Ben Chifley

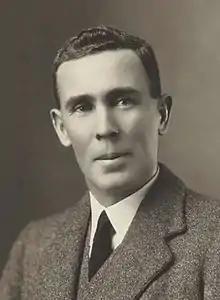
Chifley in the 1930s

Chifley was somewhat reluctant in his support of the Premiers' Plan, but believed there was no better alternative and felt bound by the principle of cabinet solidarity. His endorsement of the plan, which required cuts to wages and pensions, was received poorly in his own constituency. Many in the local labour movement defected to Lang Labor, which opposed the plan, and his own union expelled him in August 1931. Joseph Lyons reportedly offered Chifley the treasurership as an inducement to join the new United Australia Party (UAP); Chifley declined and remained a member of the Labor Party. At the 1931 election, Chifley suffered a negative swing of 16.2 points in Macquarie, losing his seat to John Lawson, the UAP candidate, by just 456 votes on the final count. The Labor Party was reduced to 14 seats out of 75 in the House of Representatives, with five other ministers (including Treasurer Ted Theodore) and future prime minister John Curtin also losing their seats.